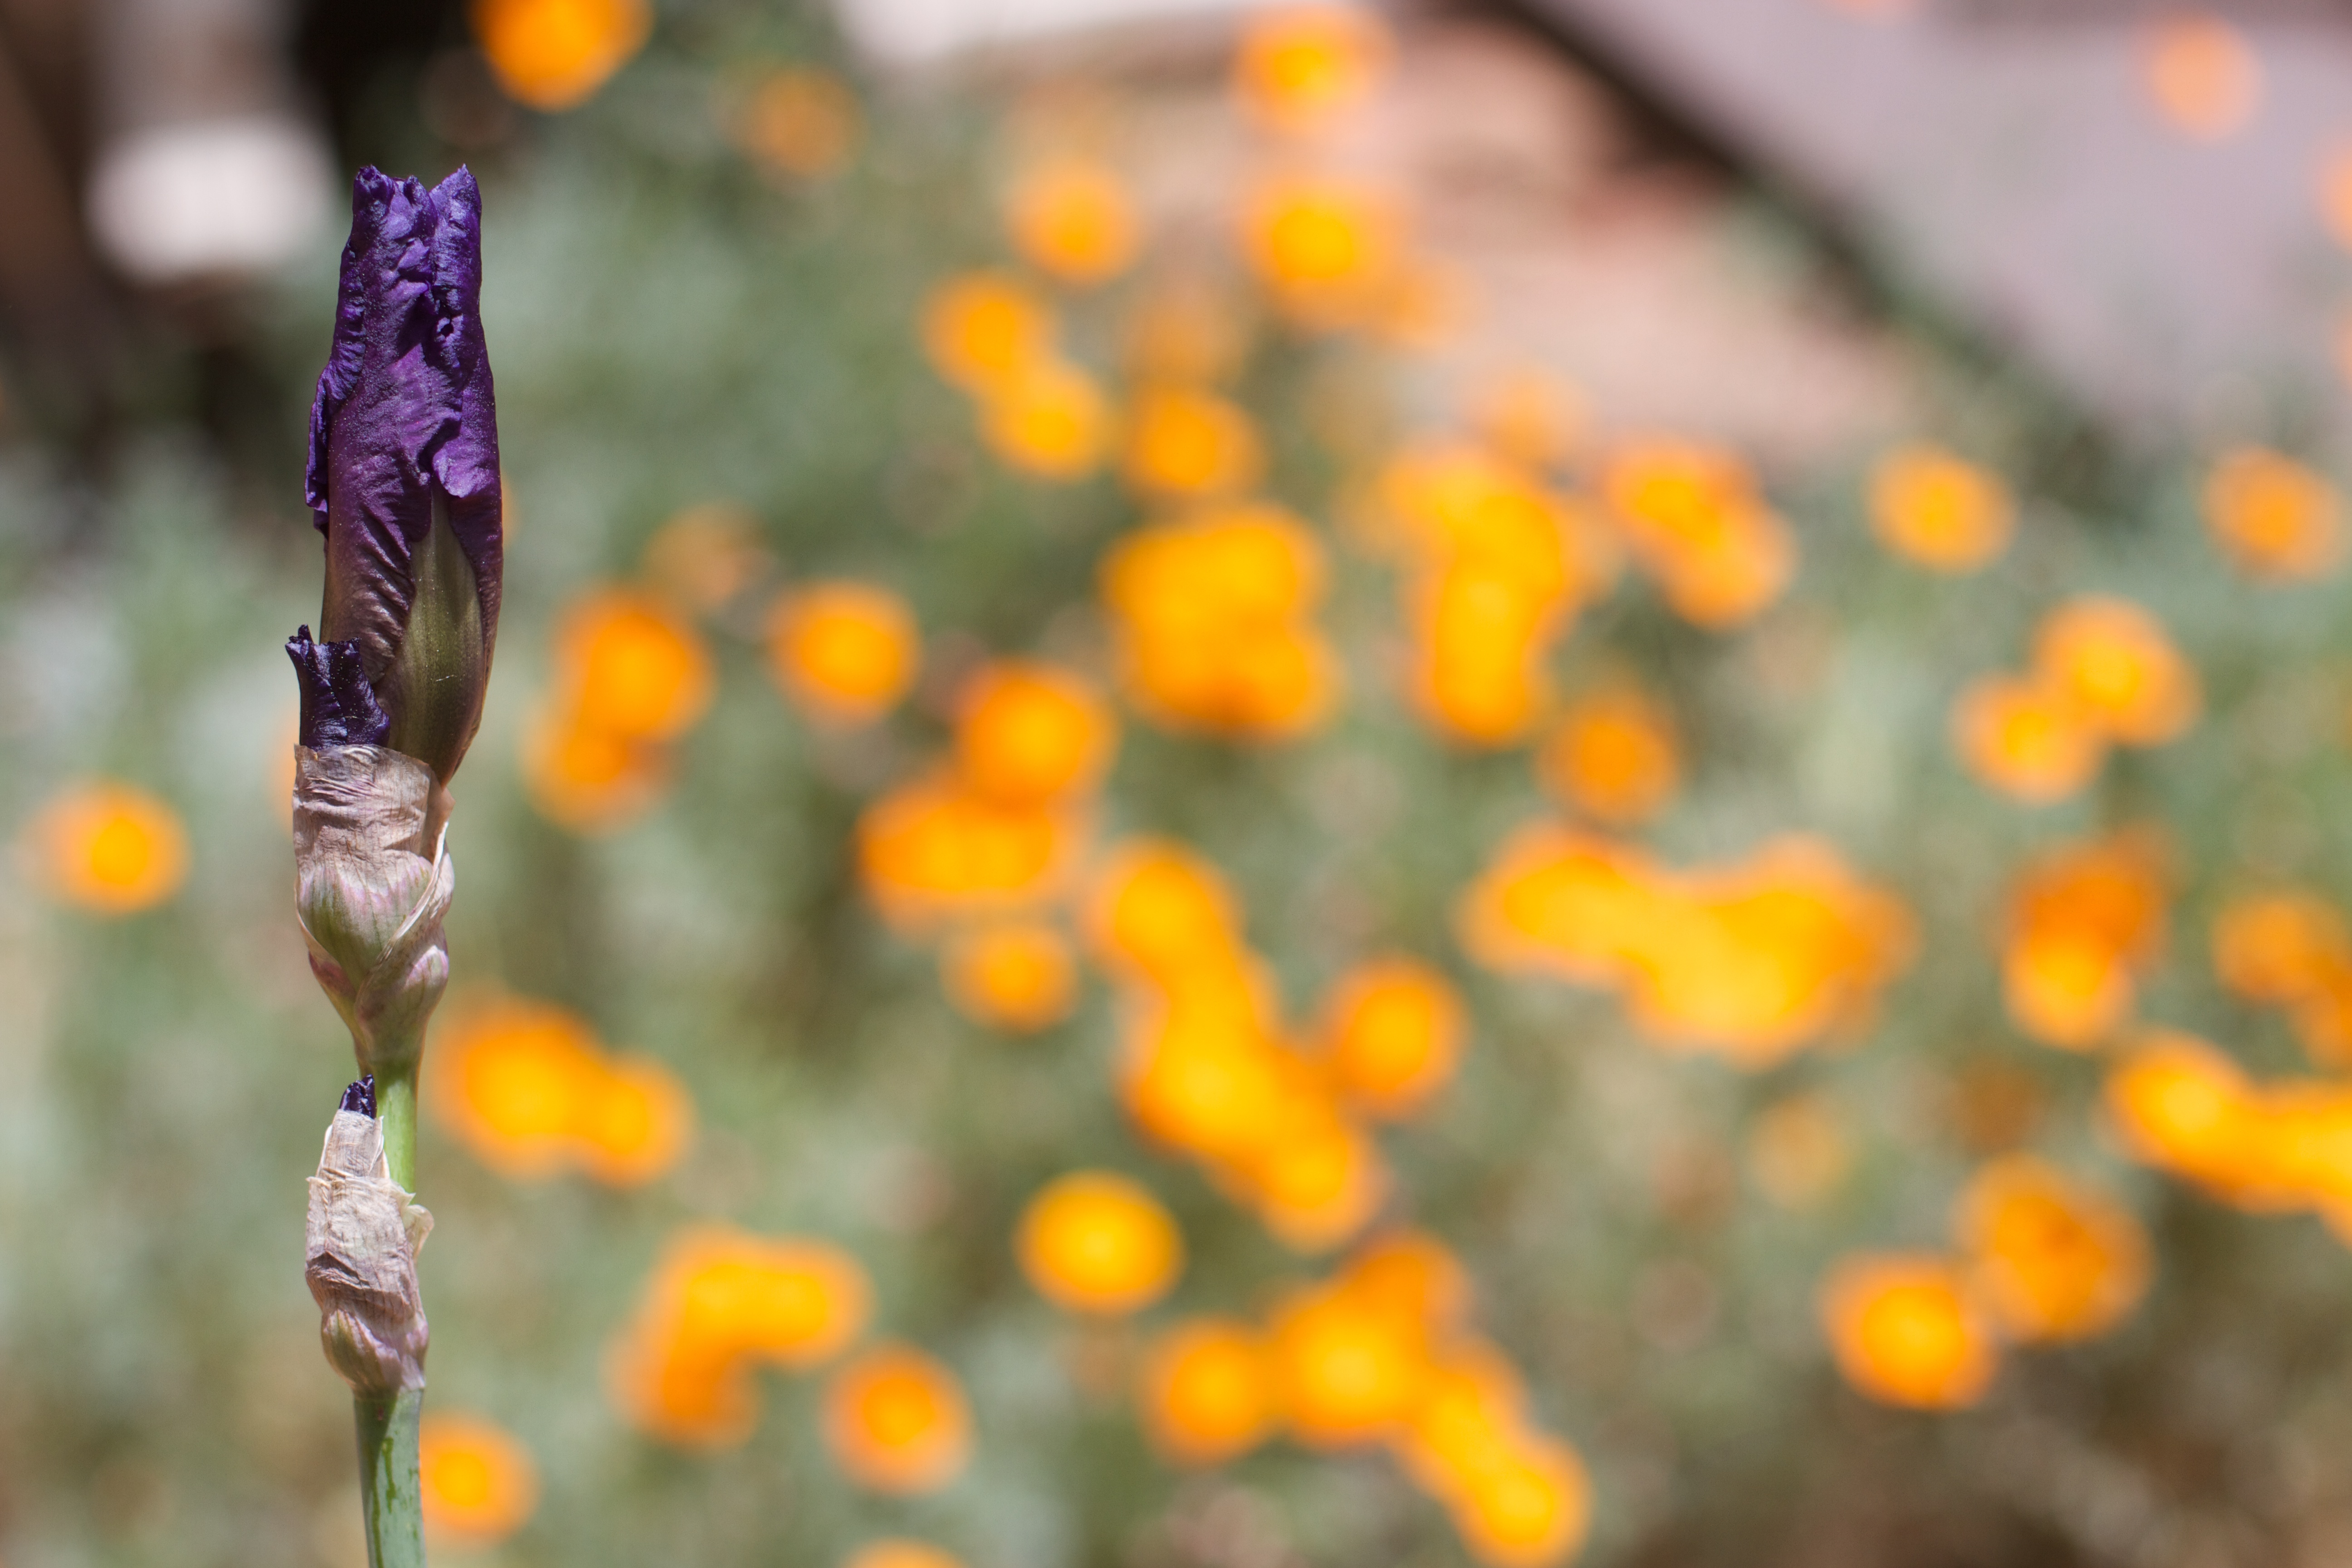
plant, sunlight, leaf, flower, petal, produce, autumn, yellow, flora, wildflower, macro photography, flowering plant, land plant